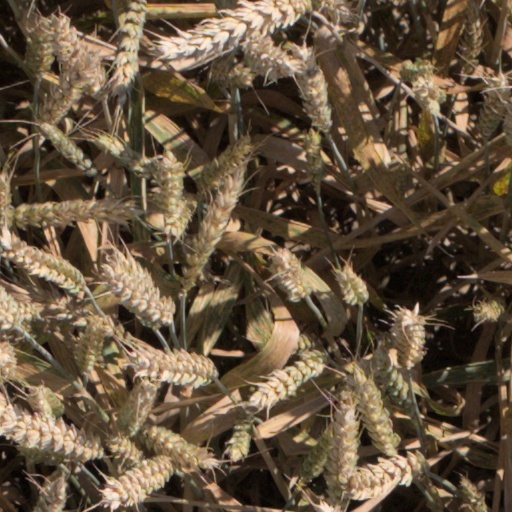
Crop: wheat